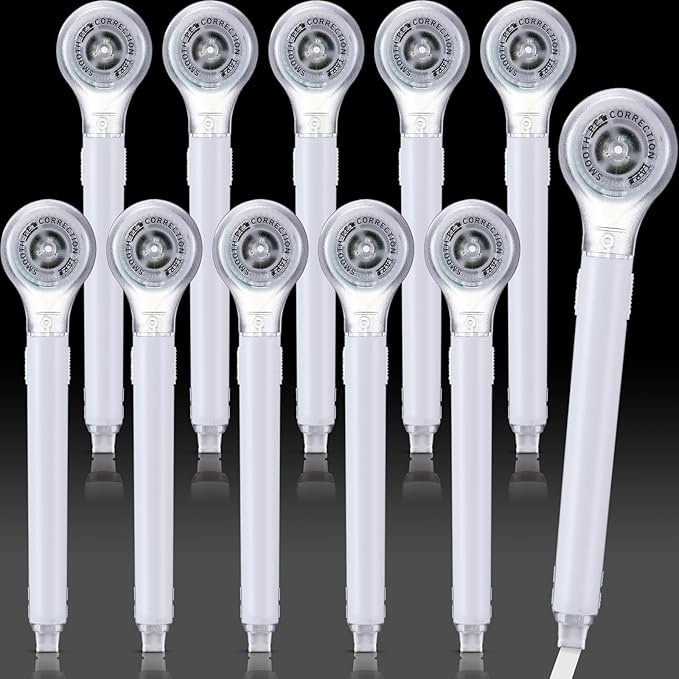
10 Pack Correction Tape Pen Correctional Ink Tape Push Pull Protective, Easy to Use Applicator for School Office Supplies, 0.2 x 236 Inch(White Color)
Brand: Gersoniel
About This White Colors for Sharing: there are 10 pieces of correction tape pens in the package, it's white colors in appearance; The abundant quantity can satisfy your needs for daily usage and replacement Just Like Holding Pens: the correction tape adopts the pen shape, making it comfortable to hold and convenient to use; You can correct your wrong handwriting quickly and accurately, saving your time and effort No Need to Wait for Drying: these office supplies correction tapes can provide smooth tape application to cover your handwriting, ballpoint, ink, gel, marker and so on, allowing you to make instant corrections without drying time necessary Serve You Long: the white correction tape is mainly made of quality plastic material, sturdy and reliable to use, not easy to break or deform; The white tape measures about 5 mm/ 0.2 inches in width, 6 m/ 236 inches in length, can serve you for a long time Easy to Adjust and Carry: the ink corrector tapes are designed with a rewind knob, so you can conveniently adjust the smoothness of the correction belt; They can be stored in your pencil case for easy carrying, without taking up much space Overview Brand : Gersoniel Color : White Color Ink Color : White Age Range (Description) : All Ages Point Type : Ultra Fine
Category: Office Supplies > General Office Supplies > Correction Fluids, Pens & Tapes > Correction Tapes